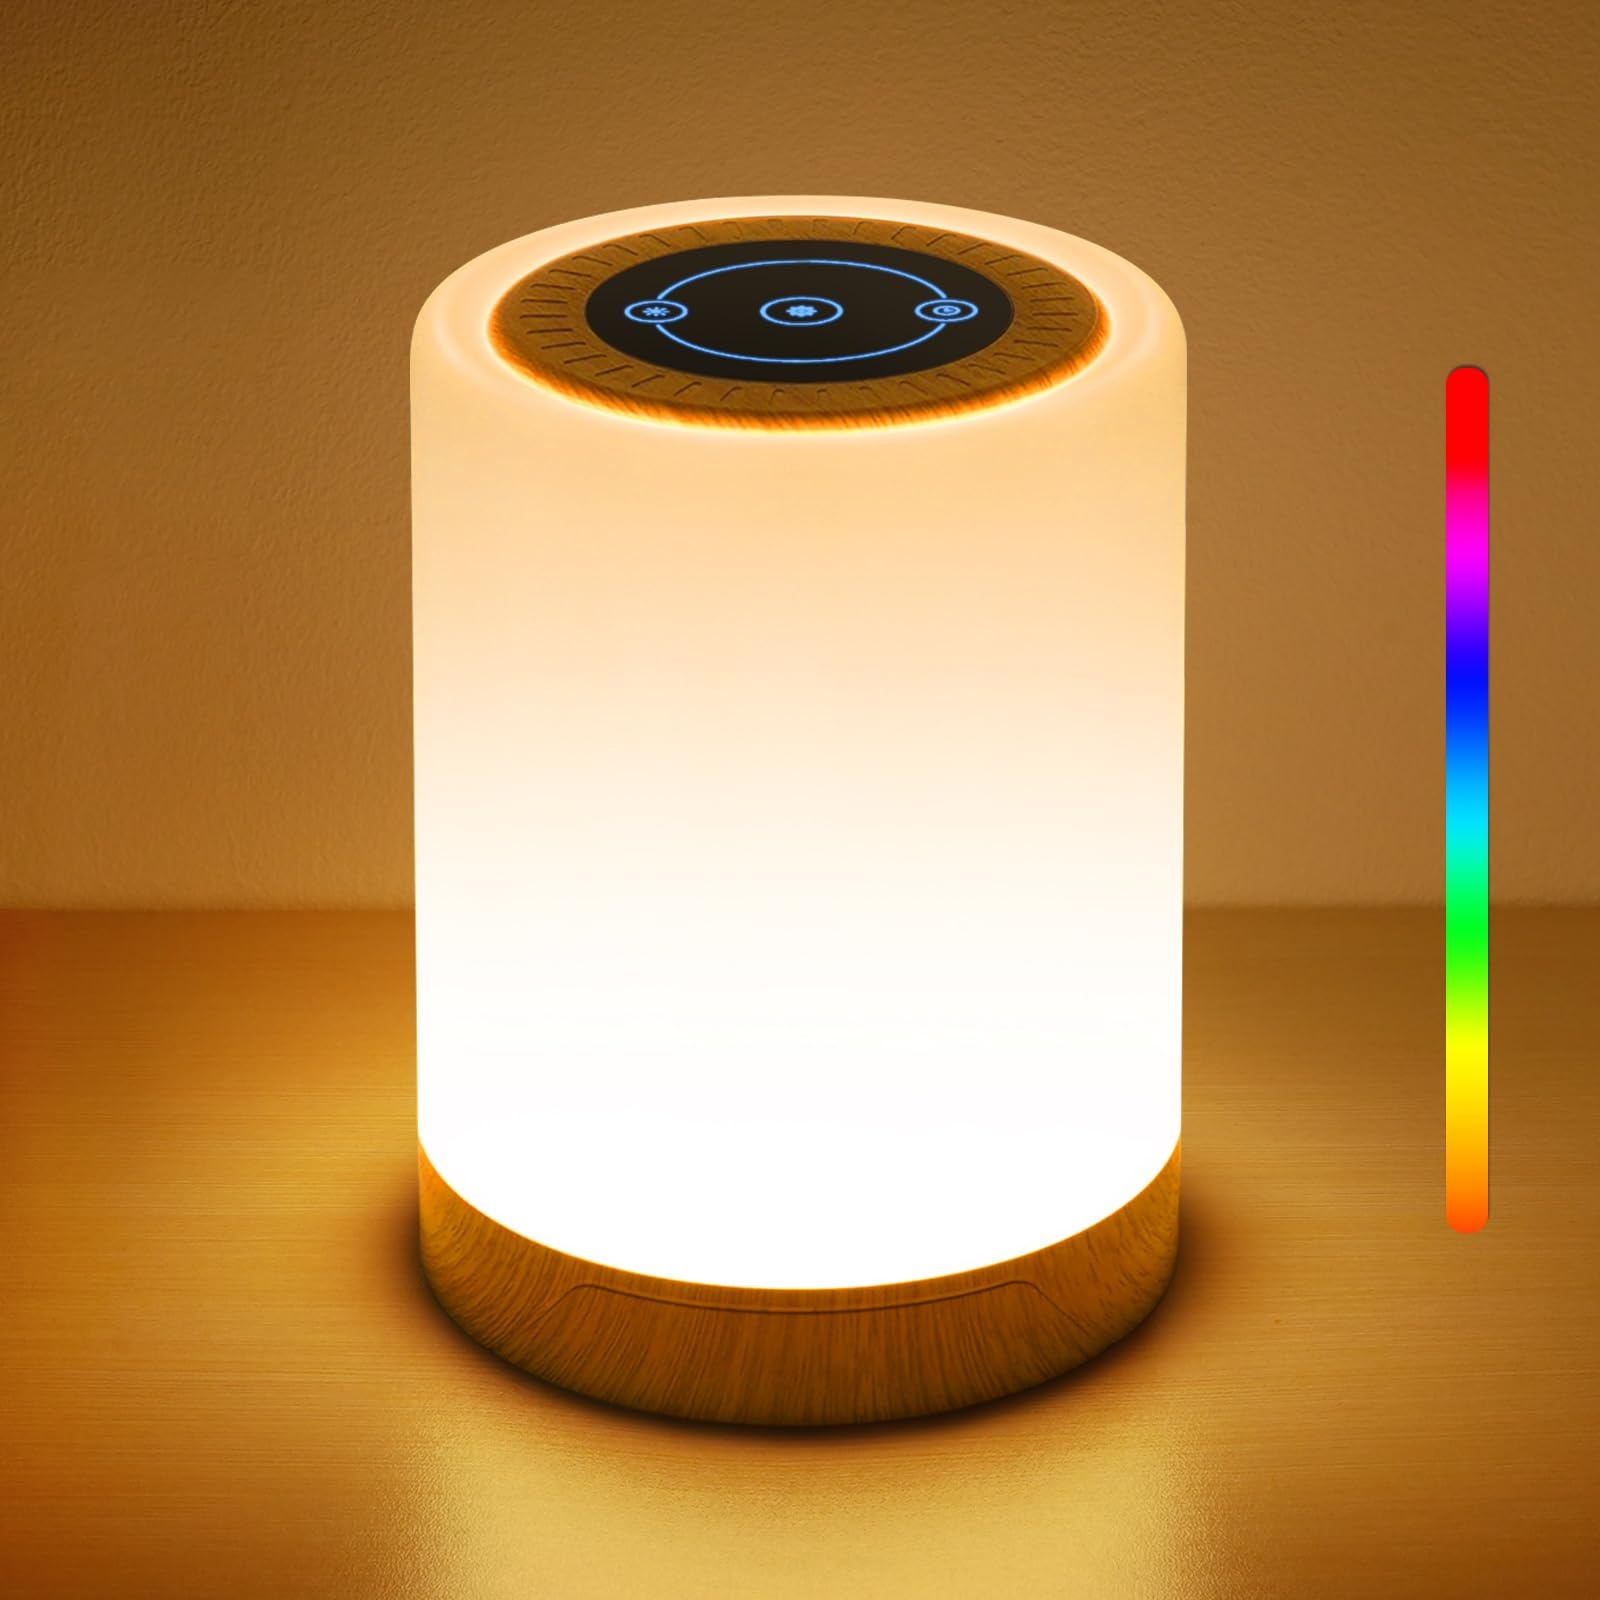
1 x RAW Customer Returns REYLAX Bedside Lamp Touch Dimmable 12 Colors and 4 Modes Mood Light Table Lamp Wireless USB Rechargeable Warm White Nursing Light Night Light Baby with Timer Memory Function for Bedroom Living Room - RRP €18.68
Download Manifest: HERE Title Qty Unit Price Total Price ASIN EAN REYLAX Bedside Lamp Touch Dimmable 12 Colors and 4 Modes Mood Light Table Lamp Wireless USB Rechargeable Warm White Nursing Light Night Light Baby with Timer Memory Function for Bedroom Living Room 1 €18.68 €18.68 B0C8N3LYQP N/A
Brand: Jobalots
Category: Home & Garden > Lighting > Lamps > Bedside Lamps